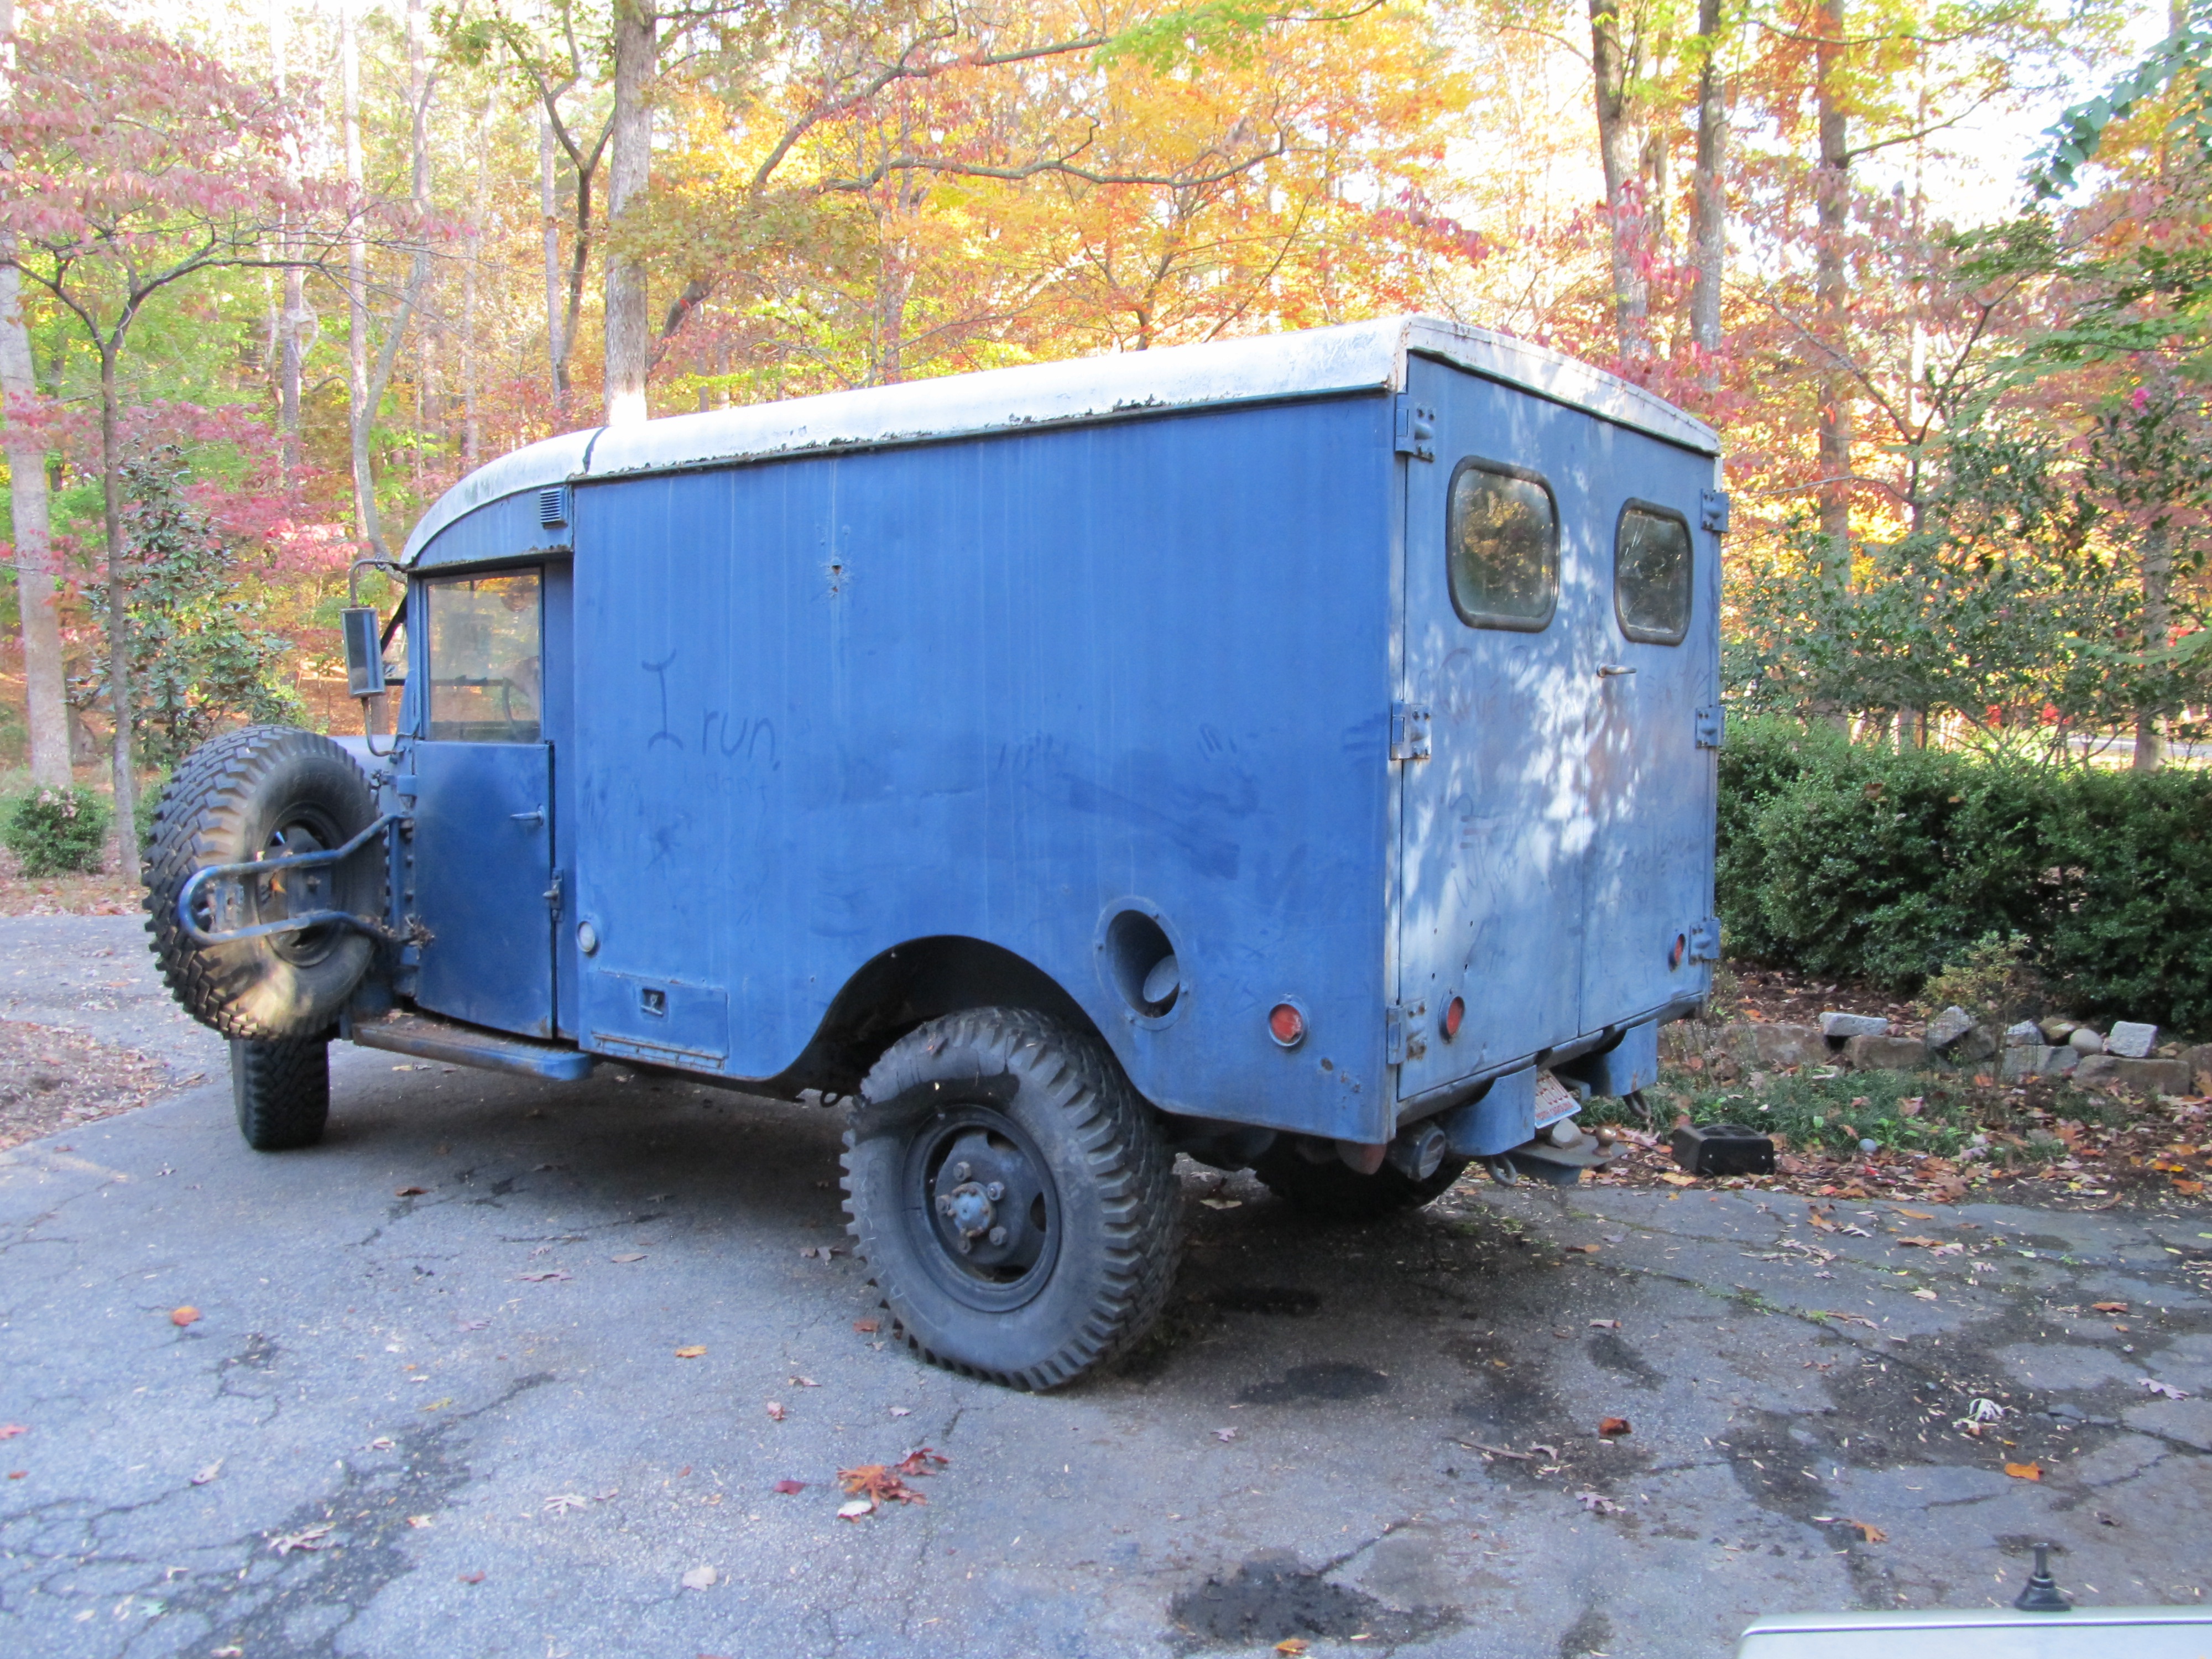
car, vintage, antique, retro, van, old, jeep, military, truck, vehicle, ambulance, aged, antique car, off road vehicle, land vehicle, automobile make, light commercial vehicle, military vehicle, land rover series